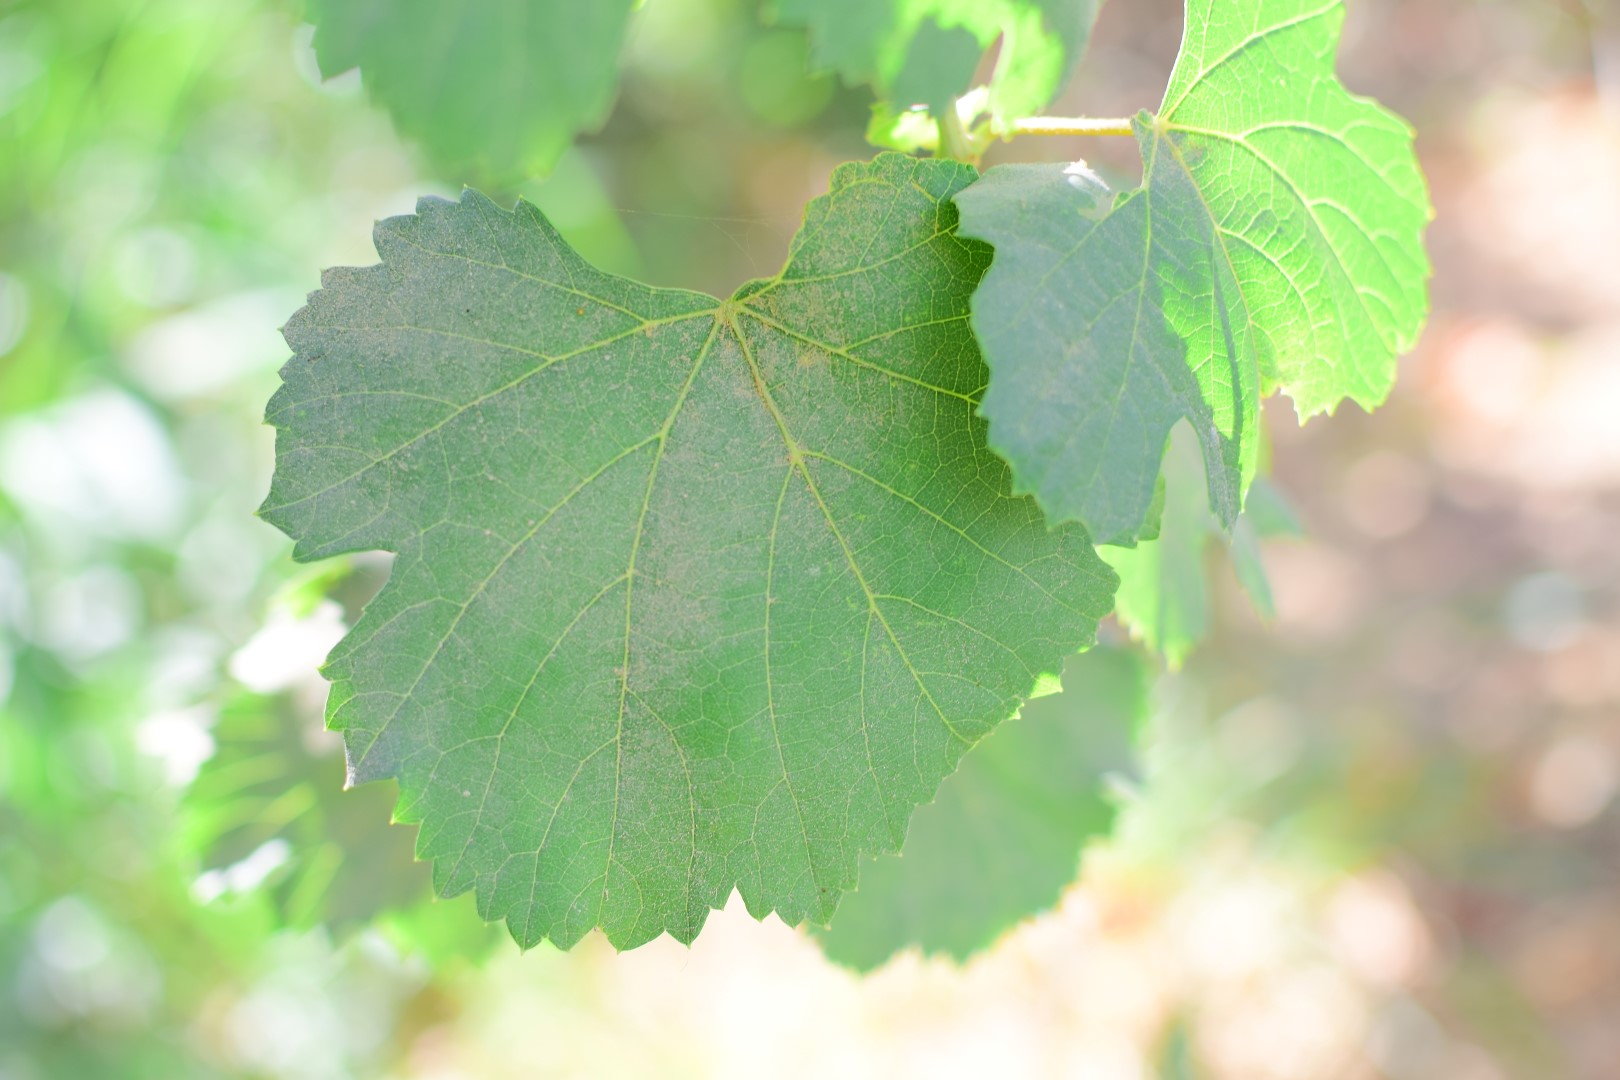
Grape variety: Frinsi